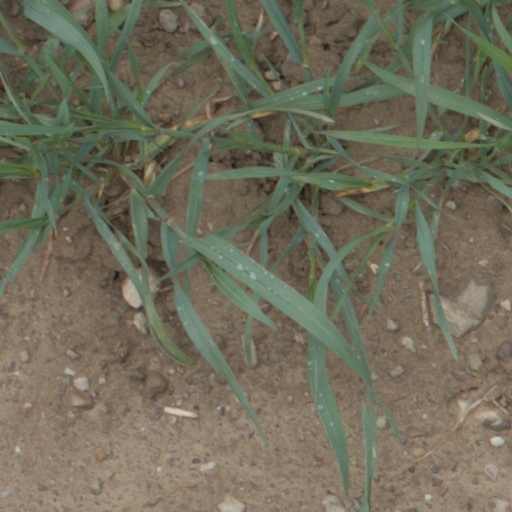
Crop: wheat